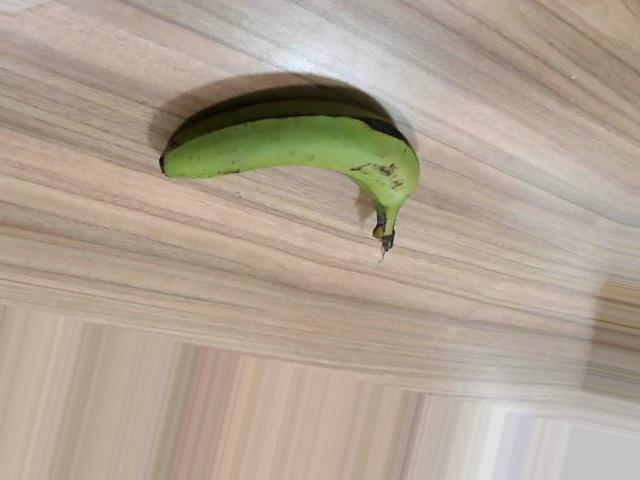
Label: Raw_Banana